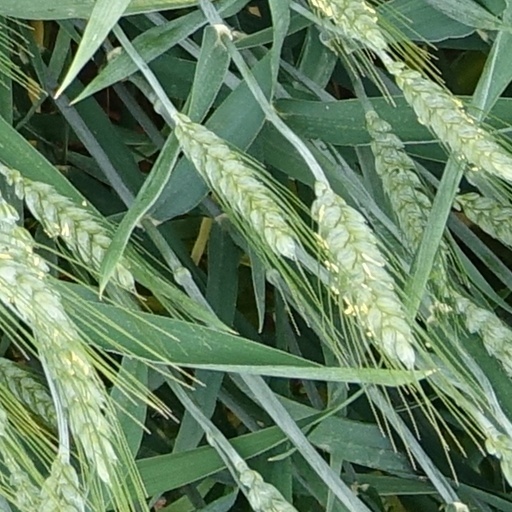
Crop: wheat